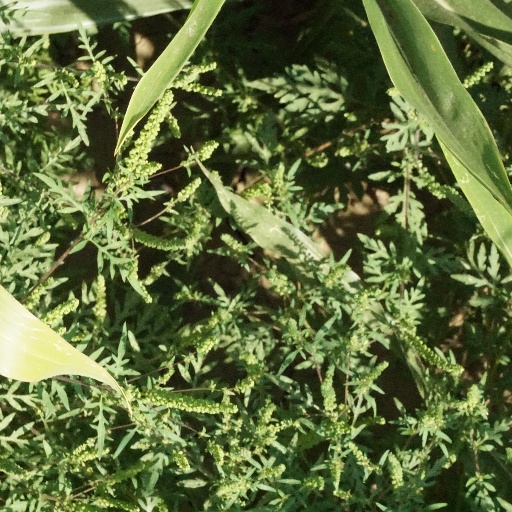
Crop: maize; corn